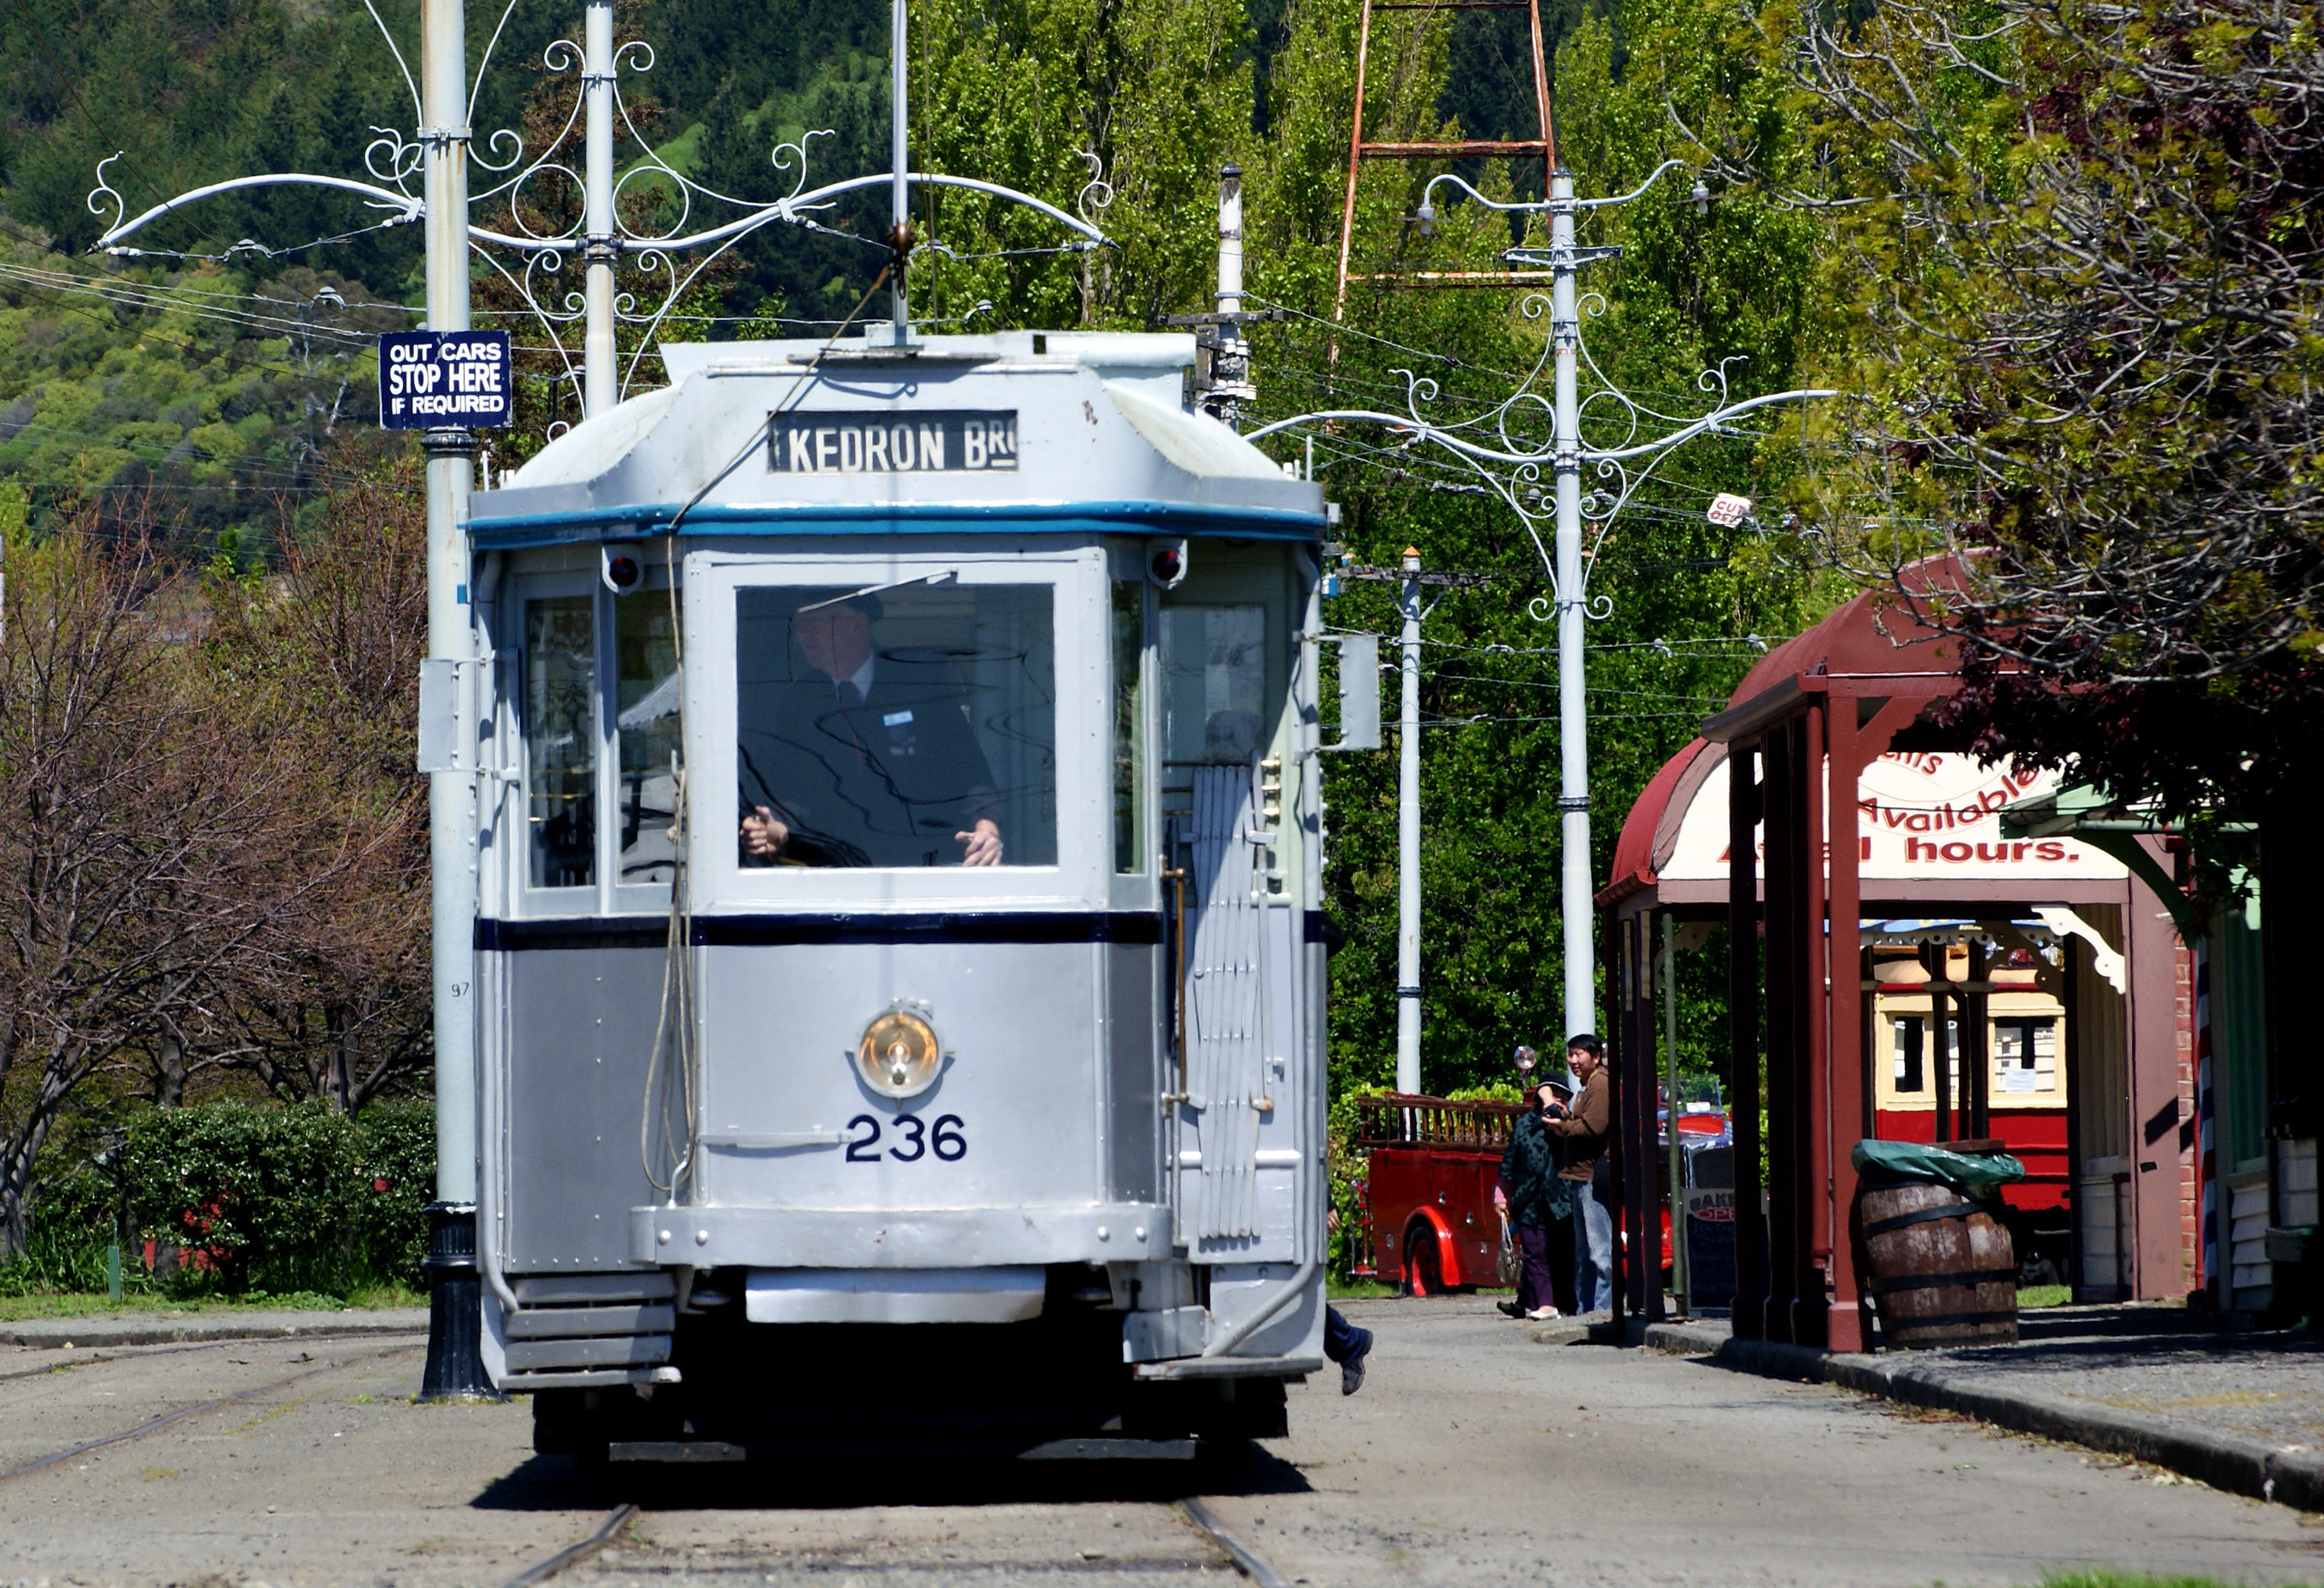
steam, train, tram, transport, vehicle, cable car, publicdomain, railways, ferrymead, steamlocomotive, dreadnoughttram, land vehicle, rolling stock